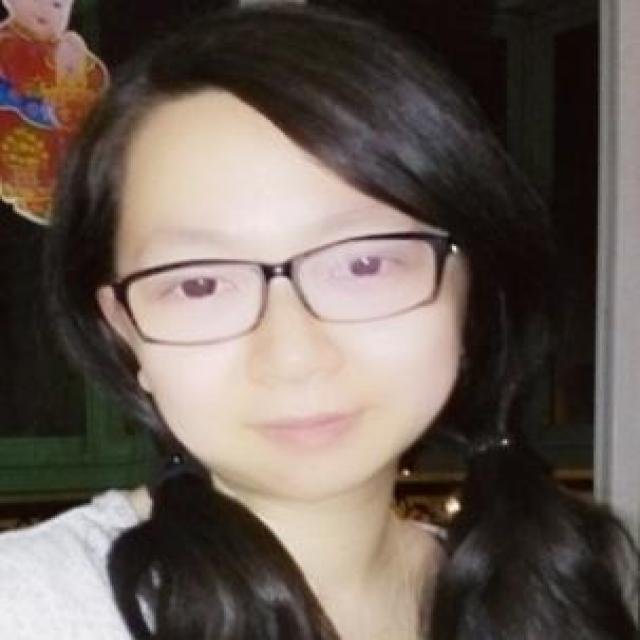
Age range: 21-44